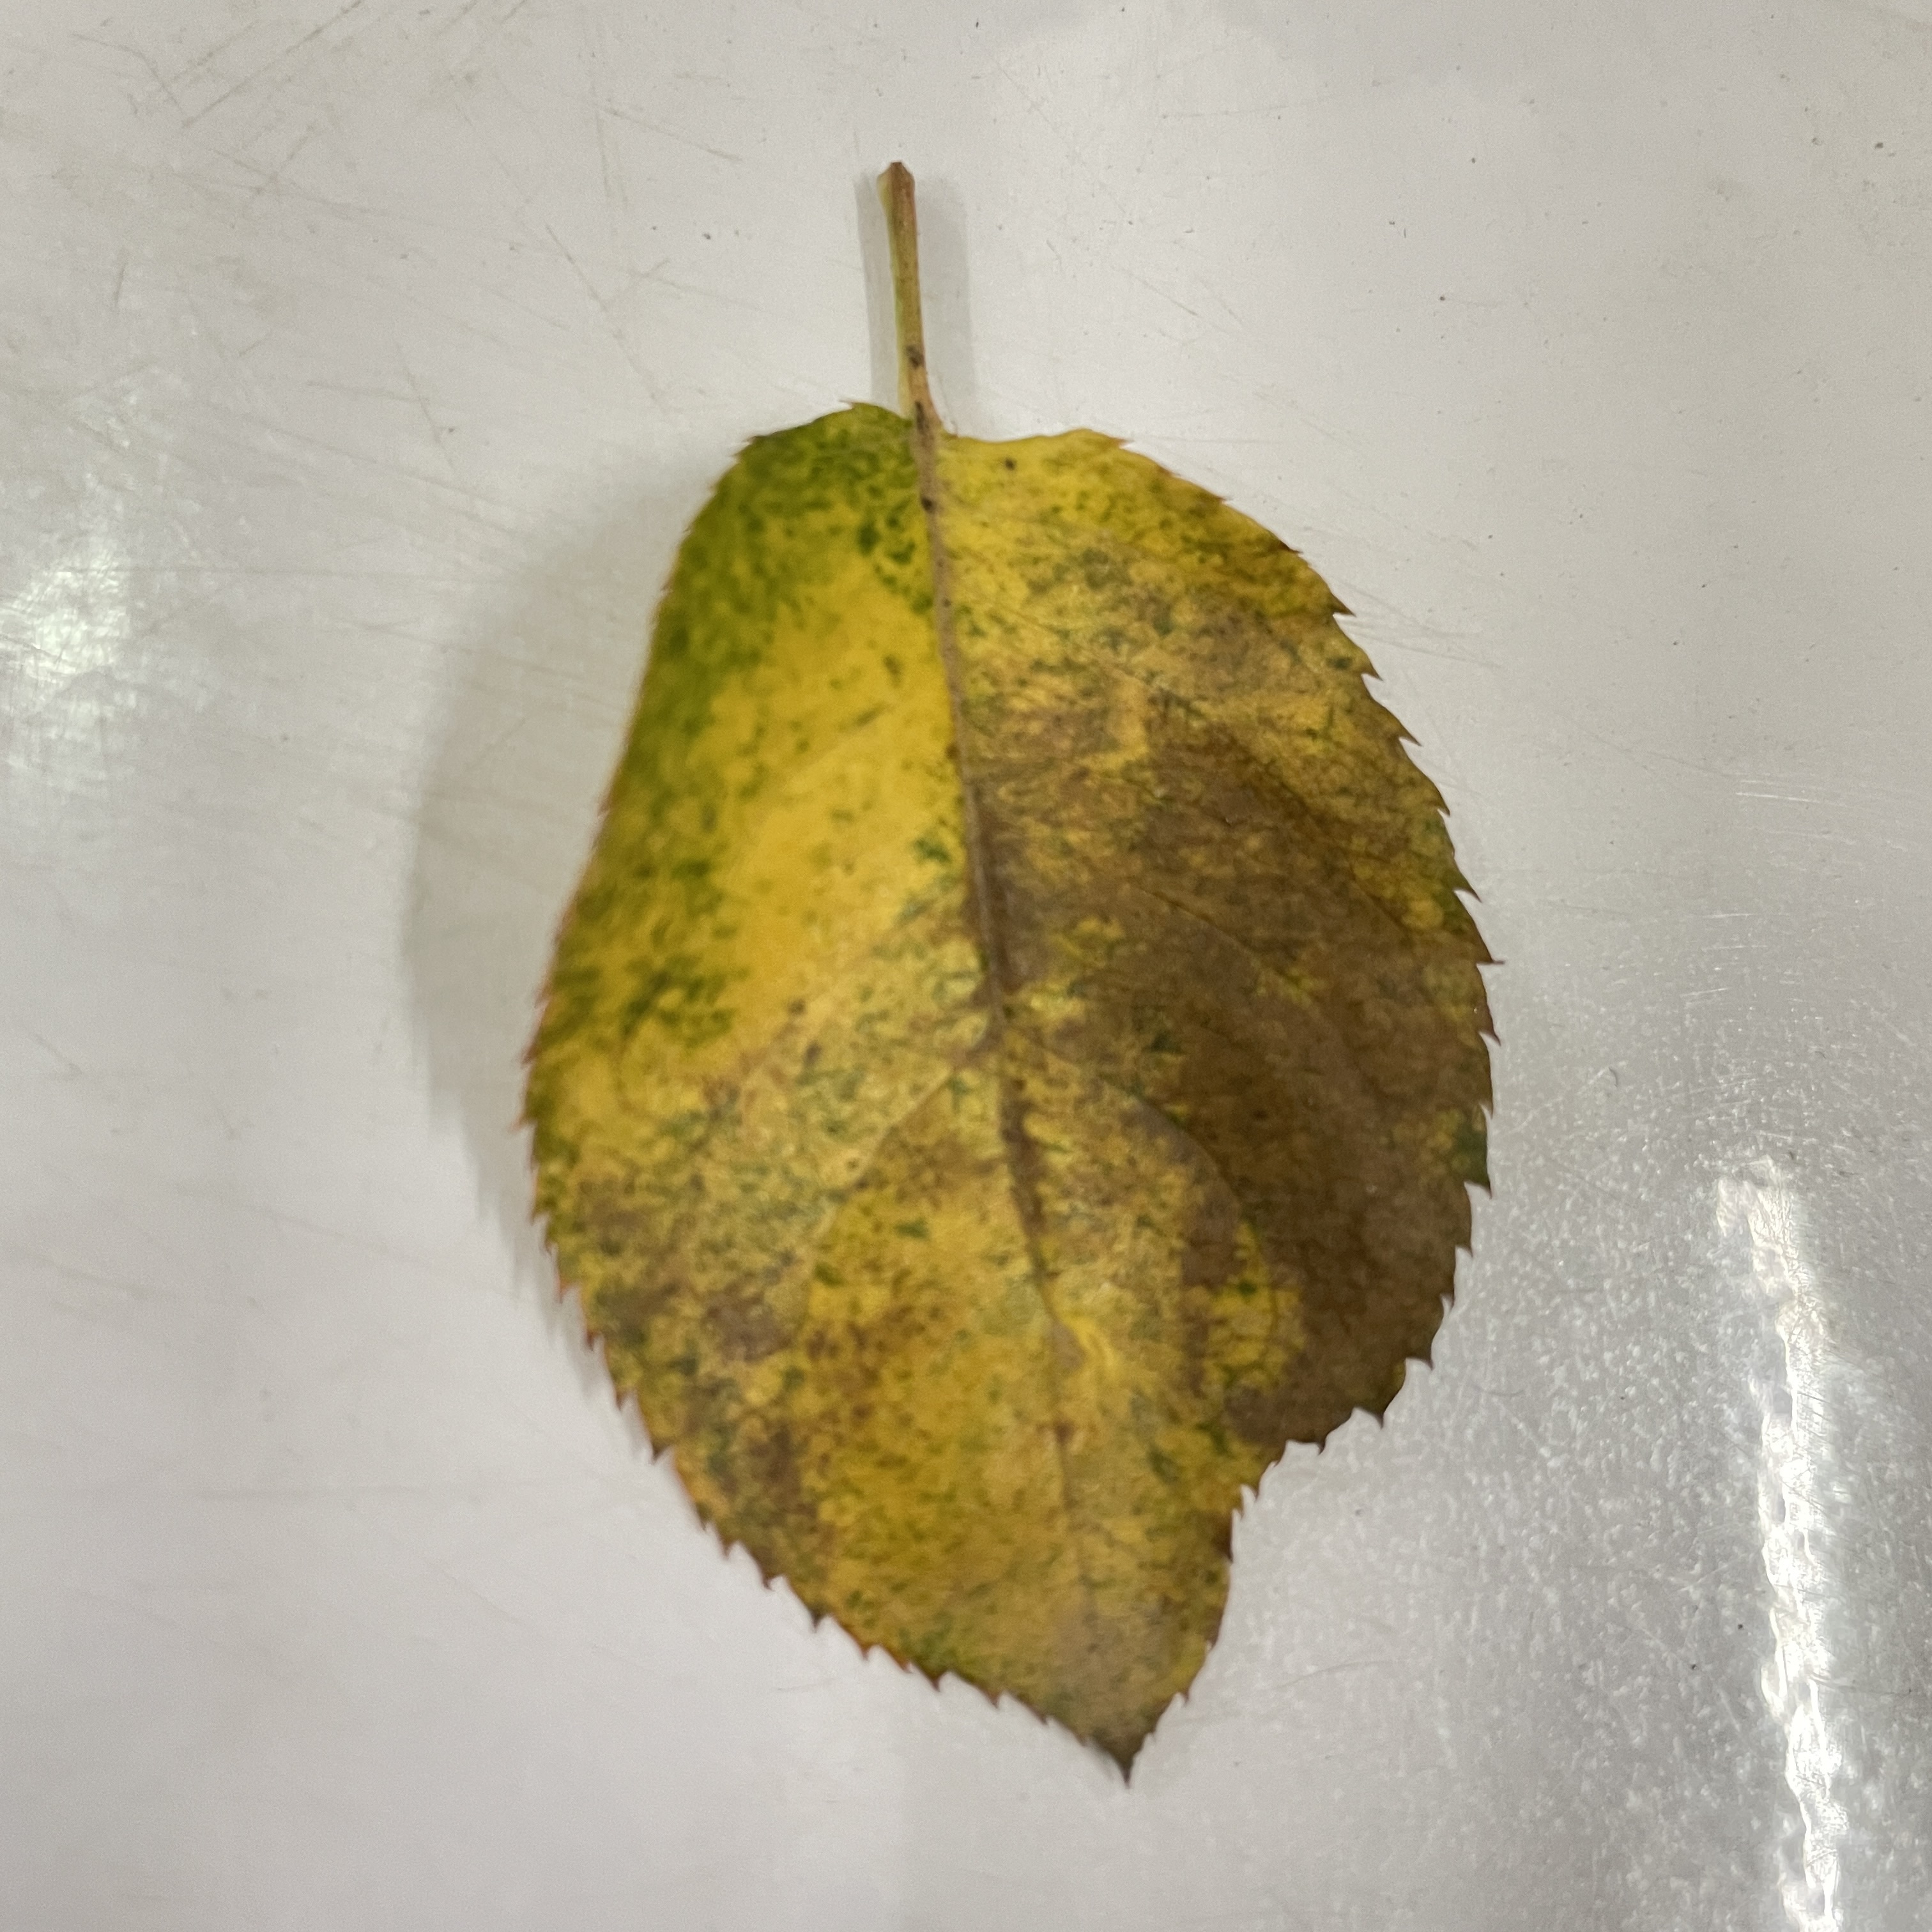
Label: Black Spot